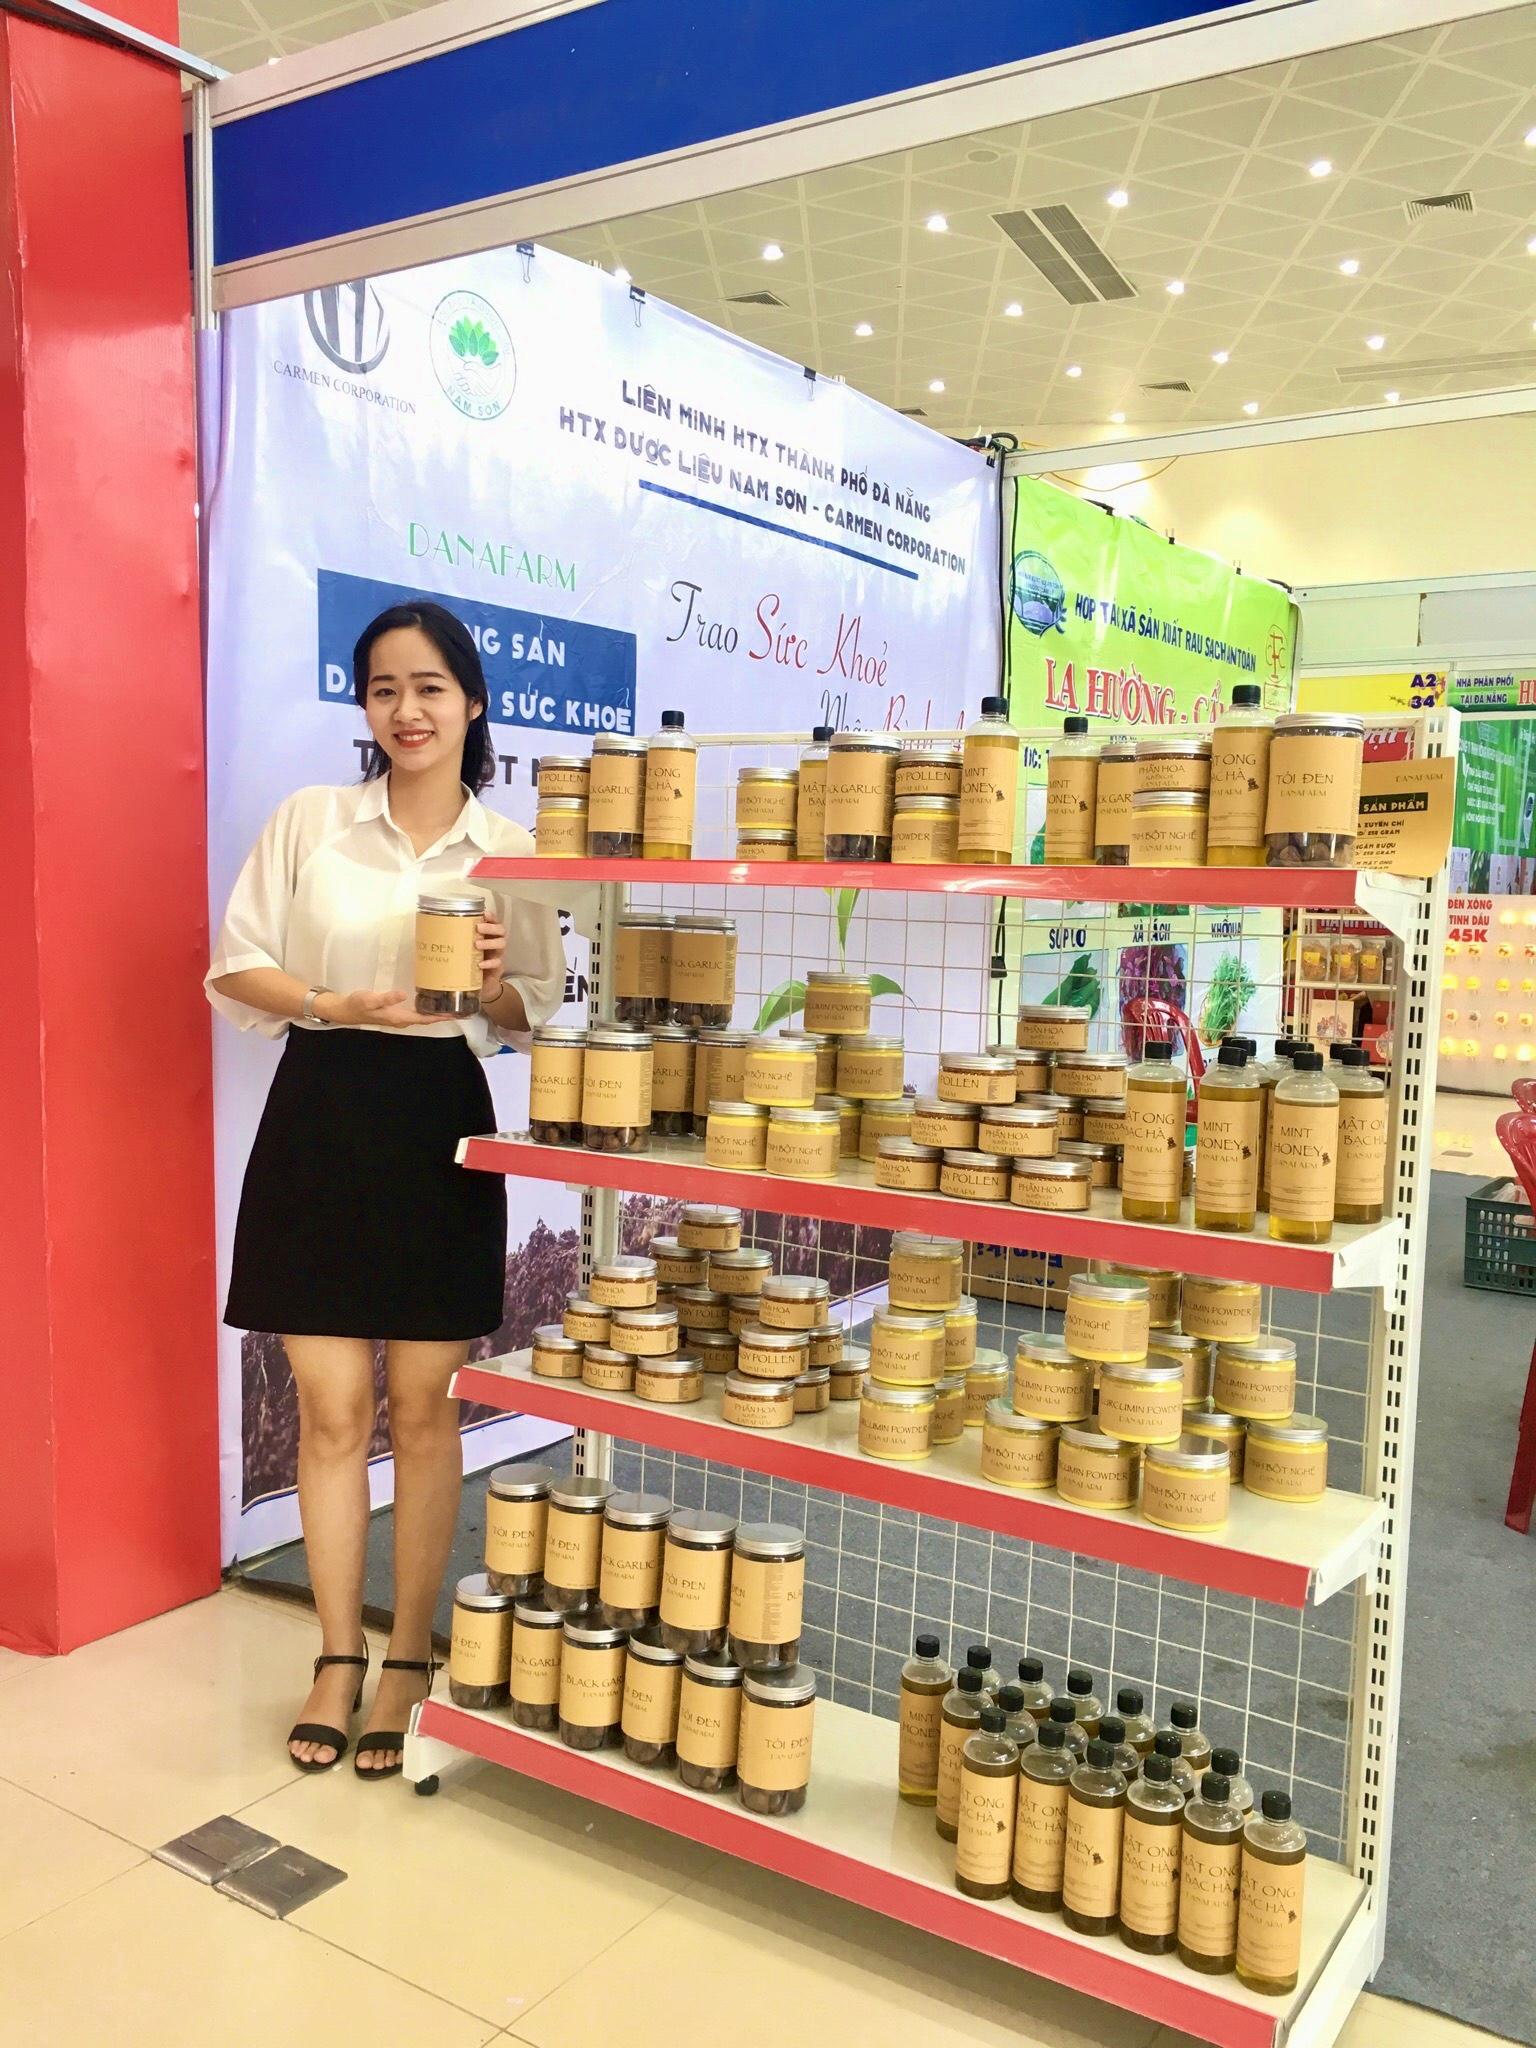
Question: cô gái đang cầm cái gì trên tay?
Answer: cô gái đang cầm thực phẩm hỗ trợ sức khỏe